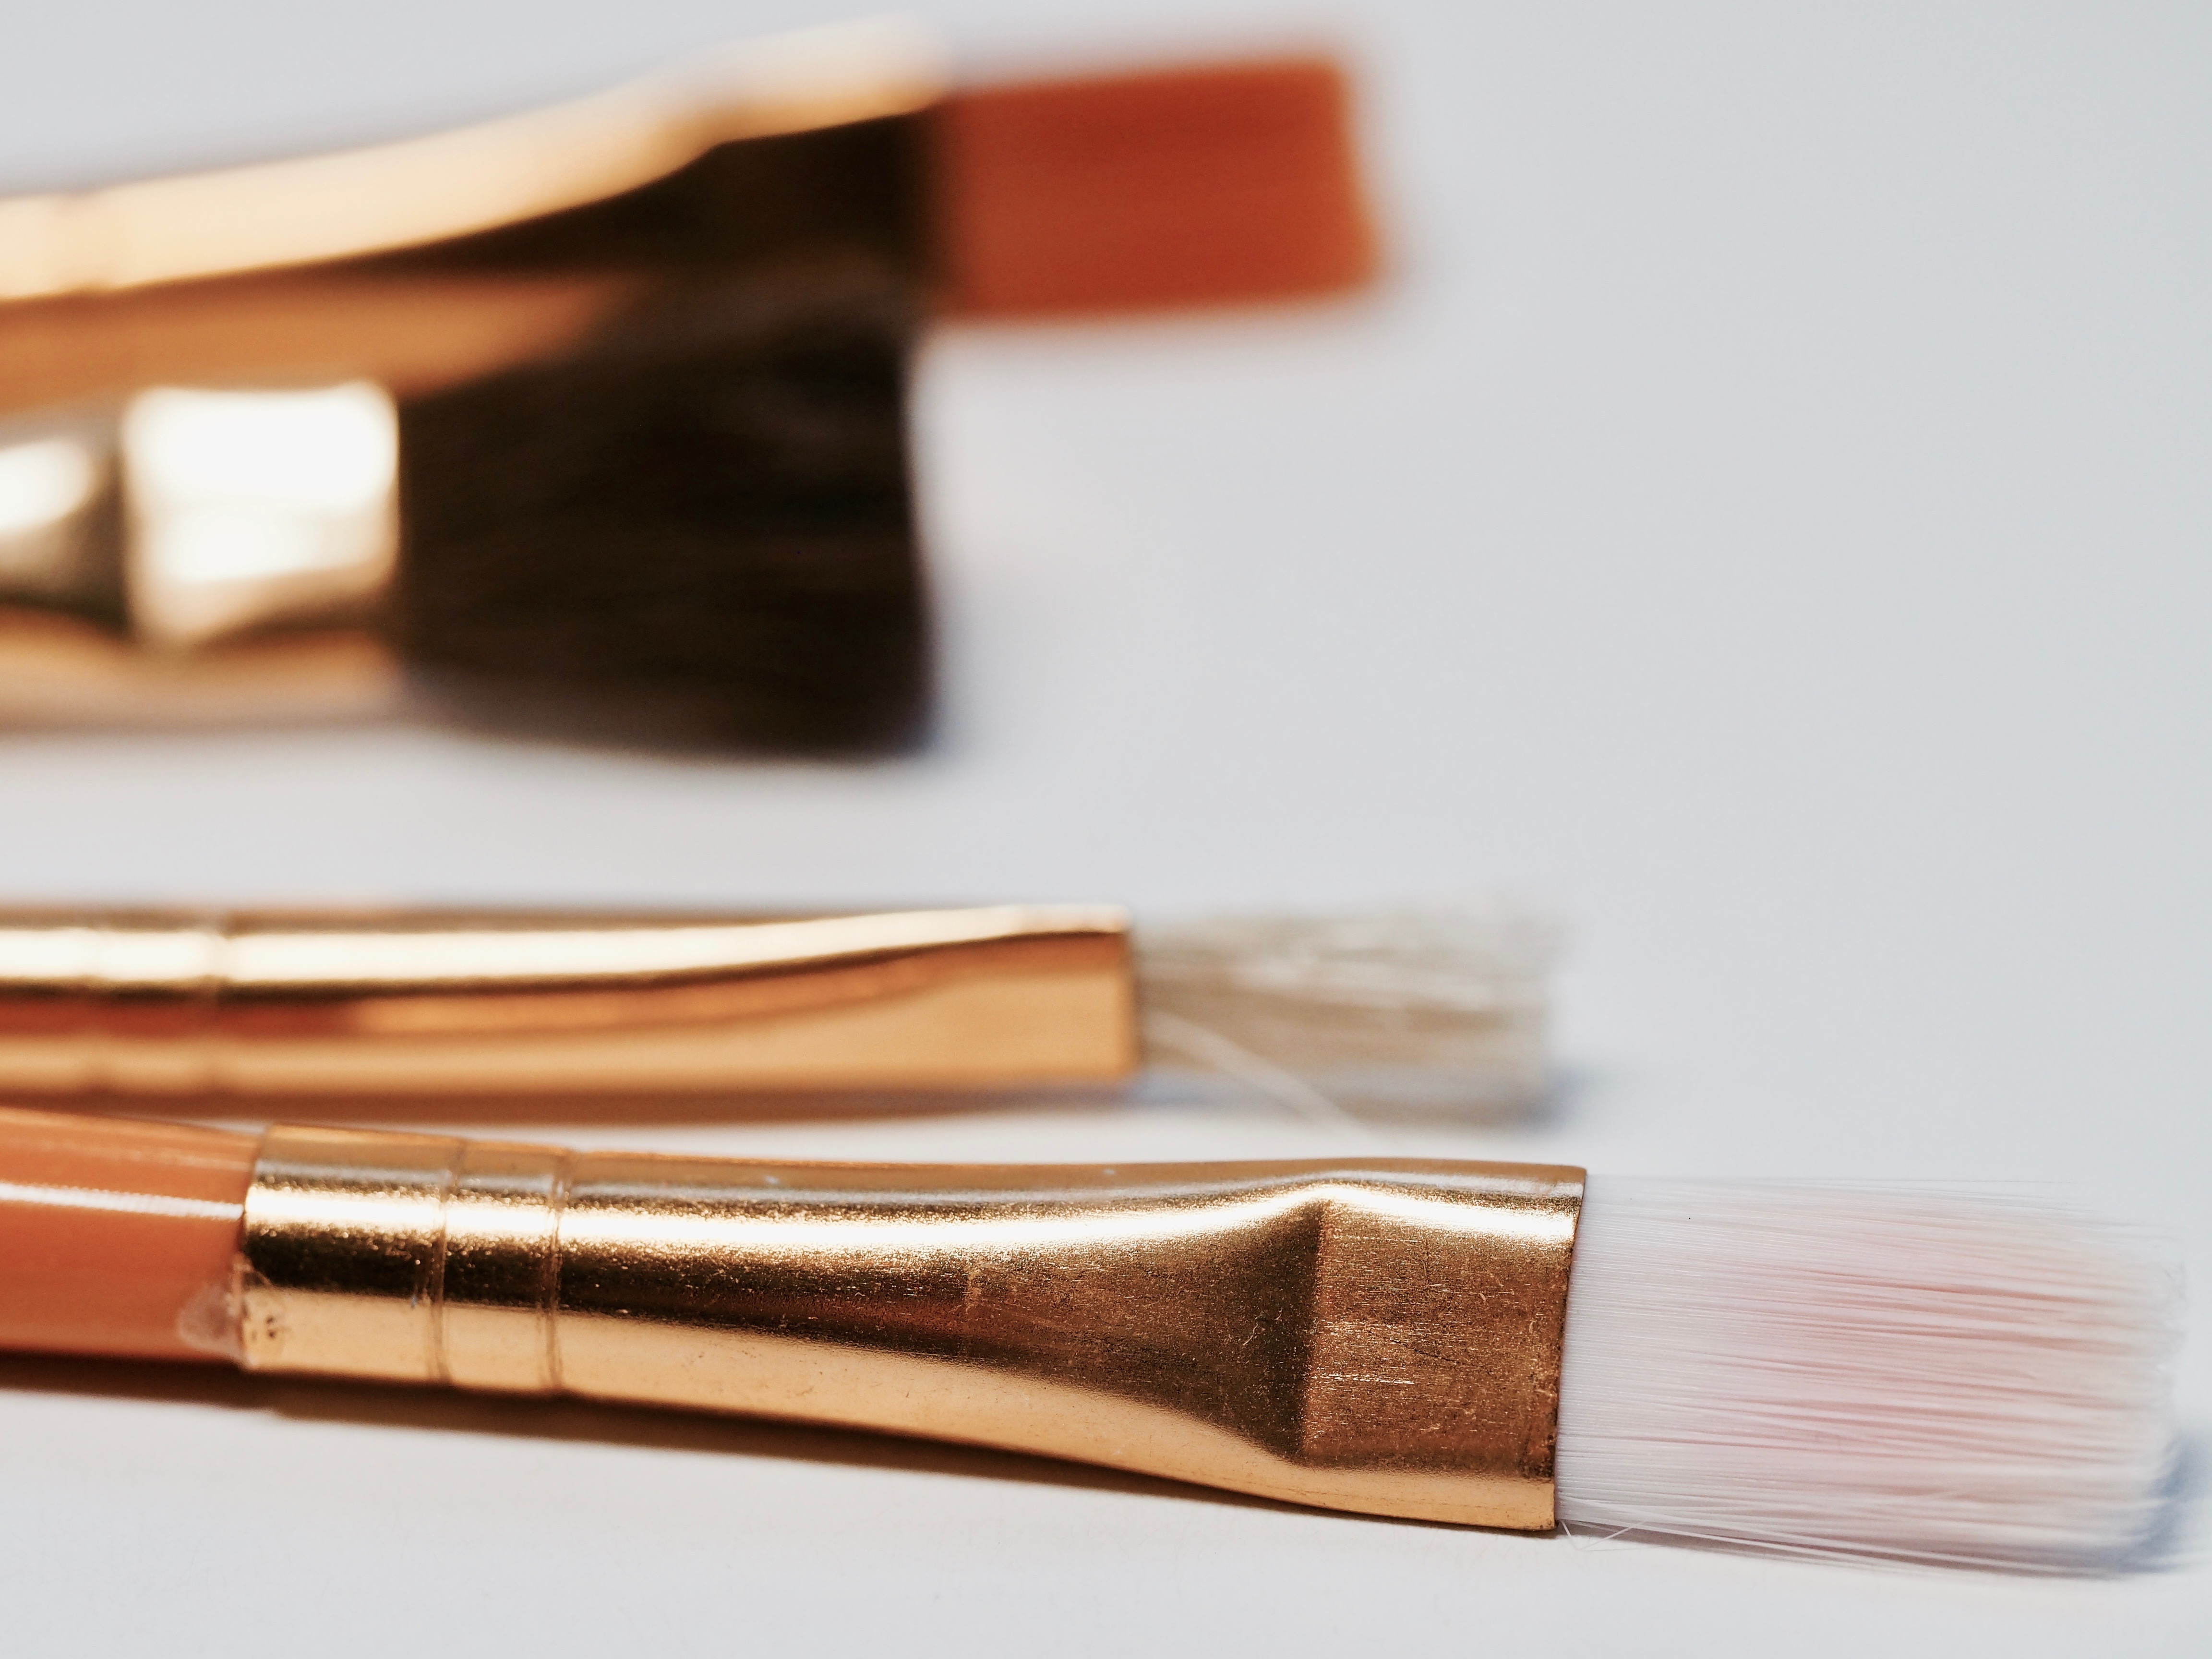
brush, makeup brushes, cosmetics, Material property, tool, paint brush